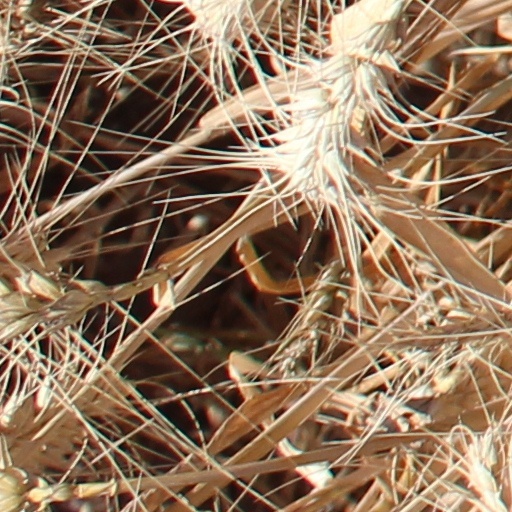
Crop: wheat